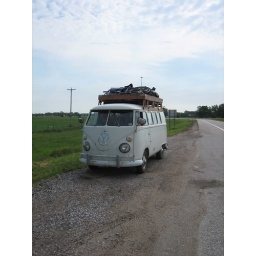
A triumphant Lily with her beautiful wooden roof rack. Somewhere in the midwest.